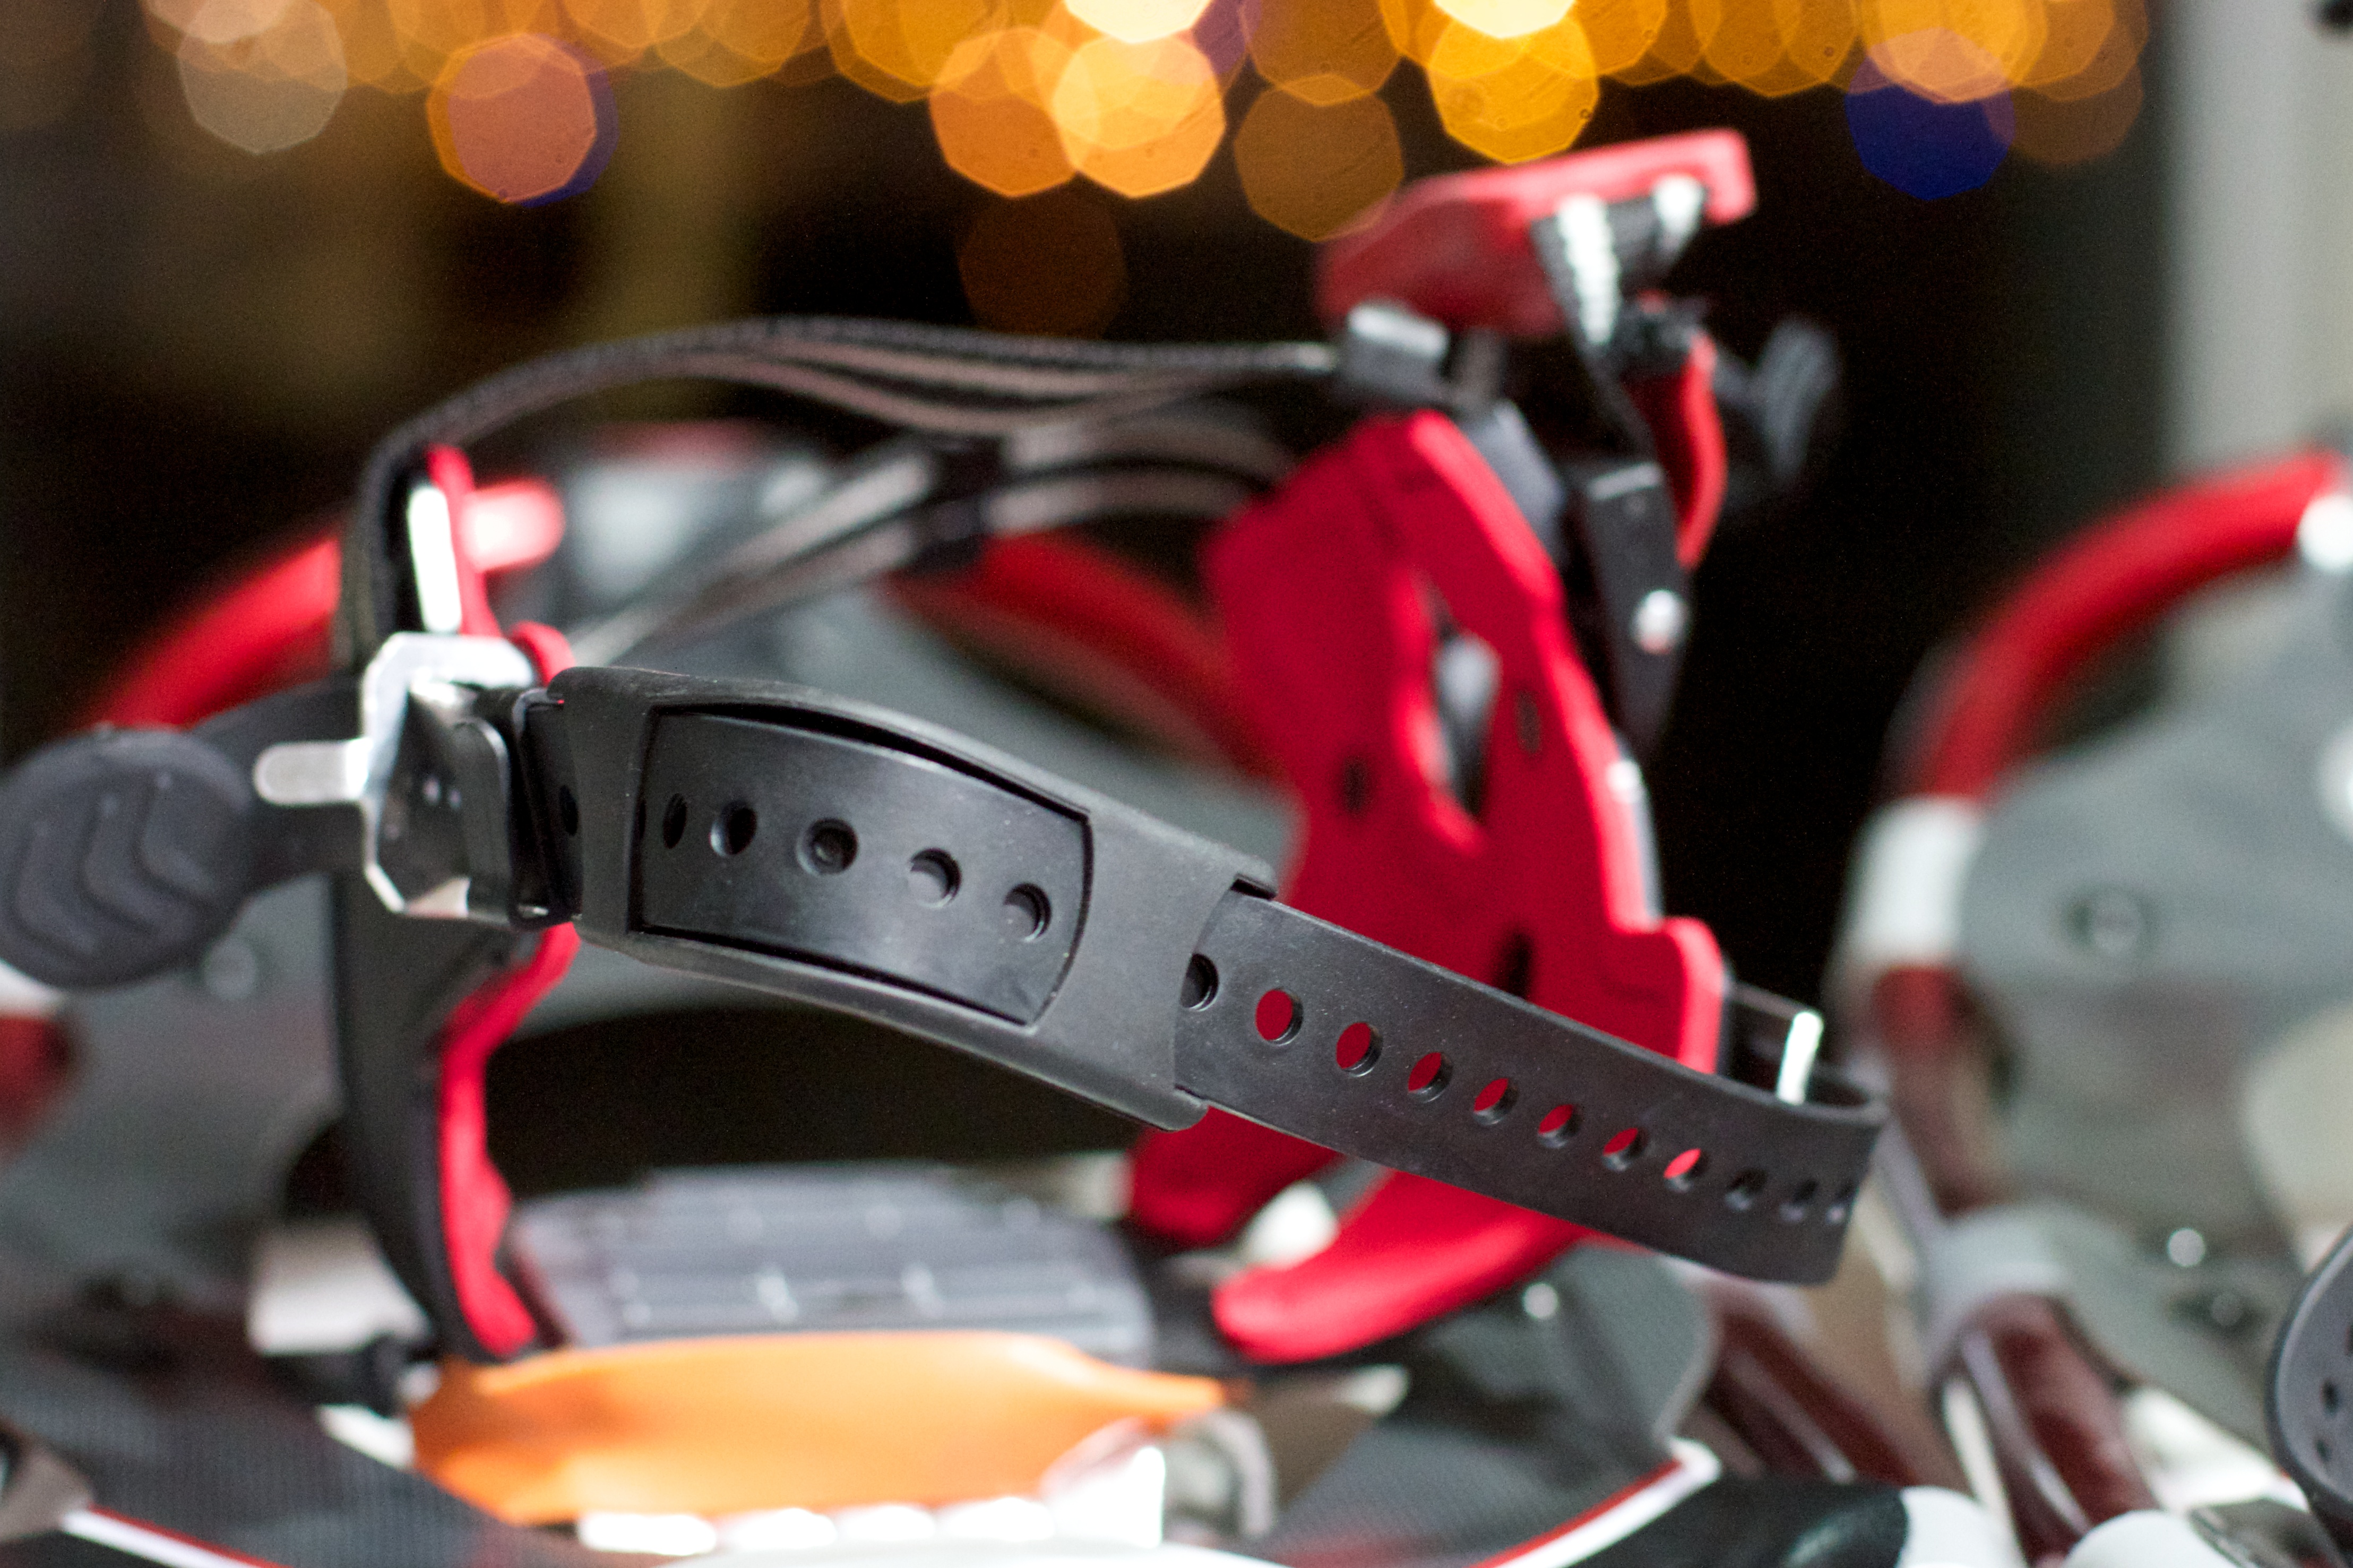
bokeh, snowshoe, glasses